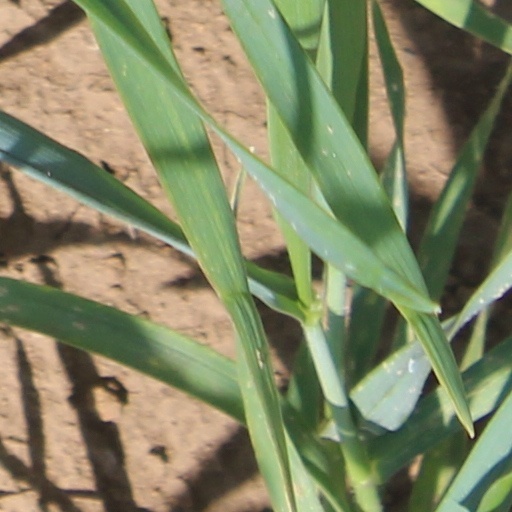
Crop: wheat